Seo Min-woo

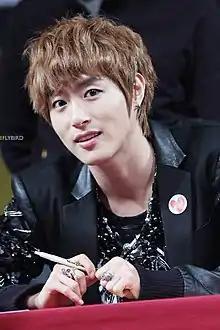
Seo at 100% Fansign Event in 2012

Seo Min-woo (February 8, 1985 – March 25, 2018), also known mononymously as Minwoo, was a South Korean idol singer and actor. He was a member of the South Korean boy band 100% under the label of TOP Media, as the leader and vocalist.